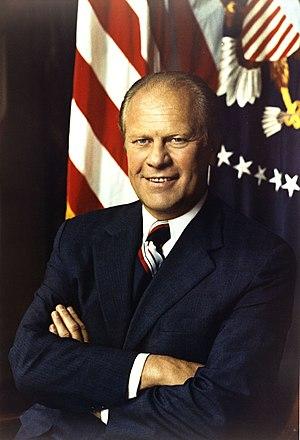
Gerald Ford, premier portrait officiel du Président américain, (1974).
L'élection présidentielle américaine de 1976 intervient après le désengagement au Viêt nam, le scandale du Watergate, qui avait abouti à la démission de Richard Nixon, et les débuts de la crise économique mondiale. Le président en exercice est Gerald Ford. Il était devenu vice-président de Richard Nixon après la démission de Spiro Agnew. En conséquence, par un concours de circonstances, celui qui occupe la Maison-Blanche en 1976 n'a pas été élu par le peuple américain, 4 ans plus tôt, mais nommé par le Président, nomination confirmée par le Congrès des États-Unis au début de l'année 1974. Lors des élections primaires républicaines, Ronald Reagan, ancien gouverneur de Californie, dispute âprement l'investiture républicaine au Président sortant, finalement désigné de justesse.
ESFJ est une abréviation utilisée dans le cadre du Myers-Briggs Type Indicator au sujet de l'un des 16 types psychologiques du test. Il est l'un des quatre types appartenant au tempérament Gardien.